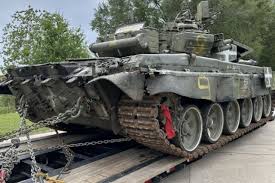
Label: Tank